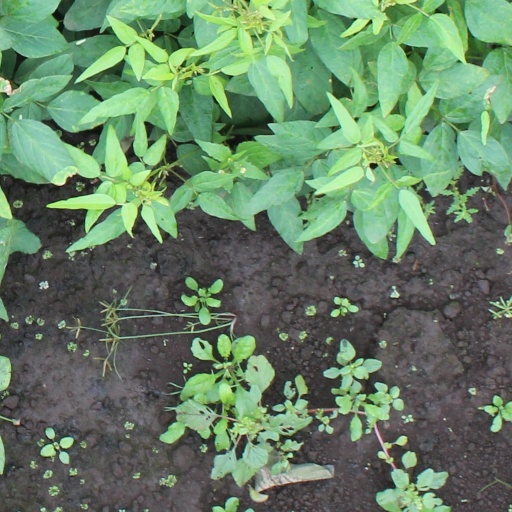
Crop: soybean